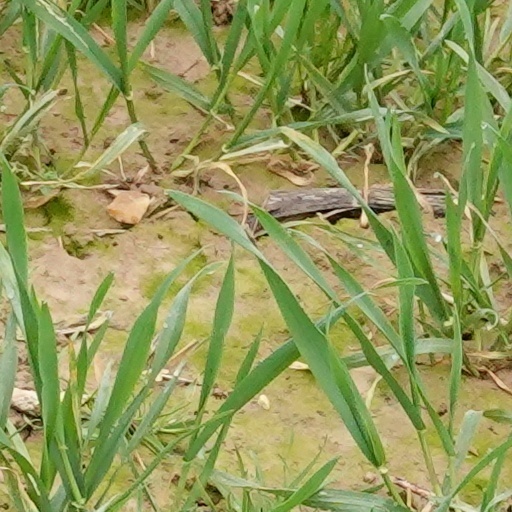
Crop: wheat